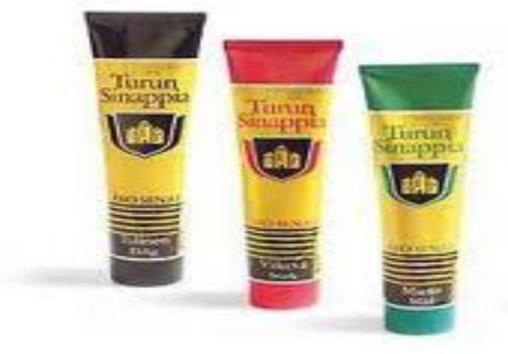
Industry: Food